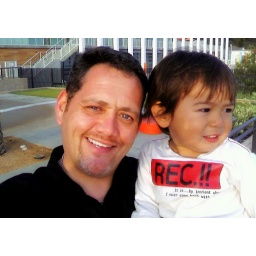
john and sean at the new beach house in SM